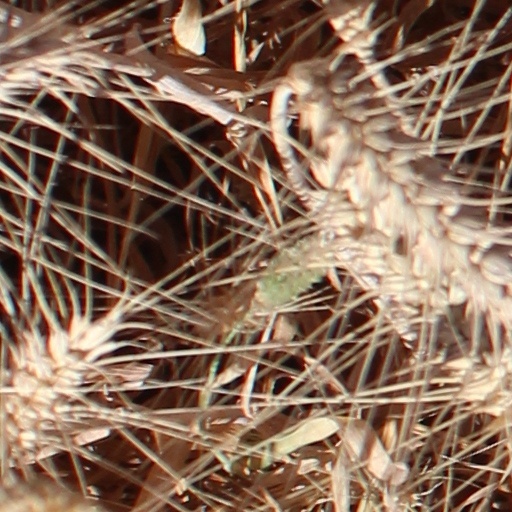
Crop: wheat